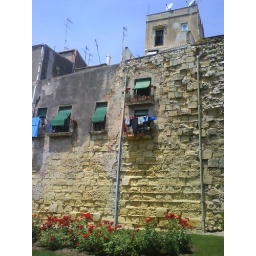
house in roman wall